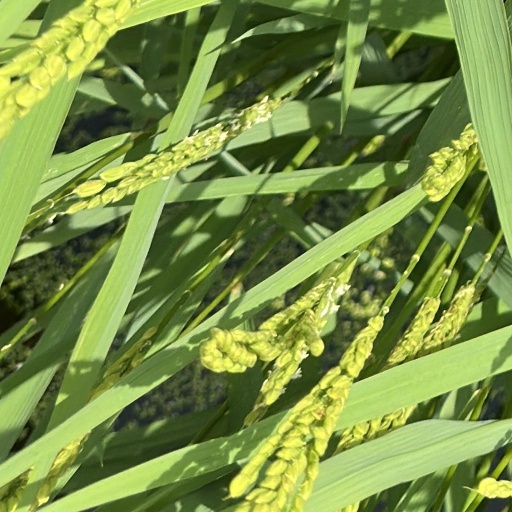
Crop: rice